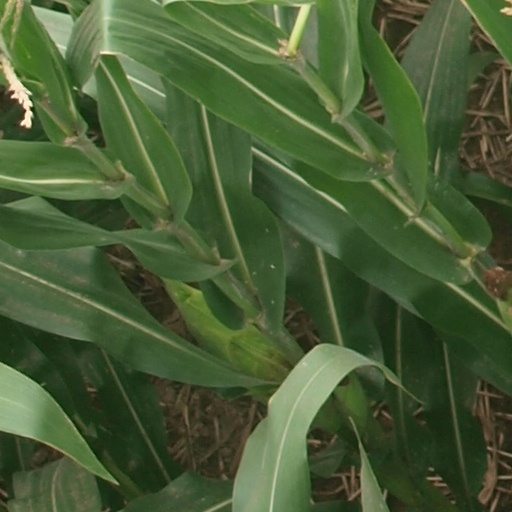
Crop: maize; corn